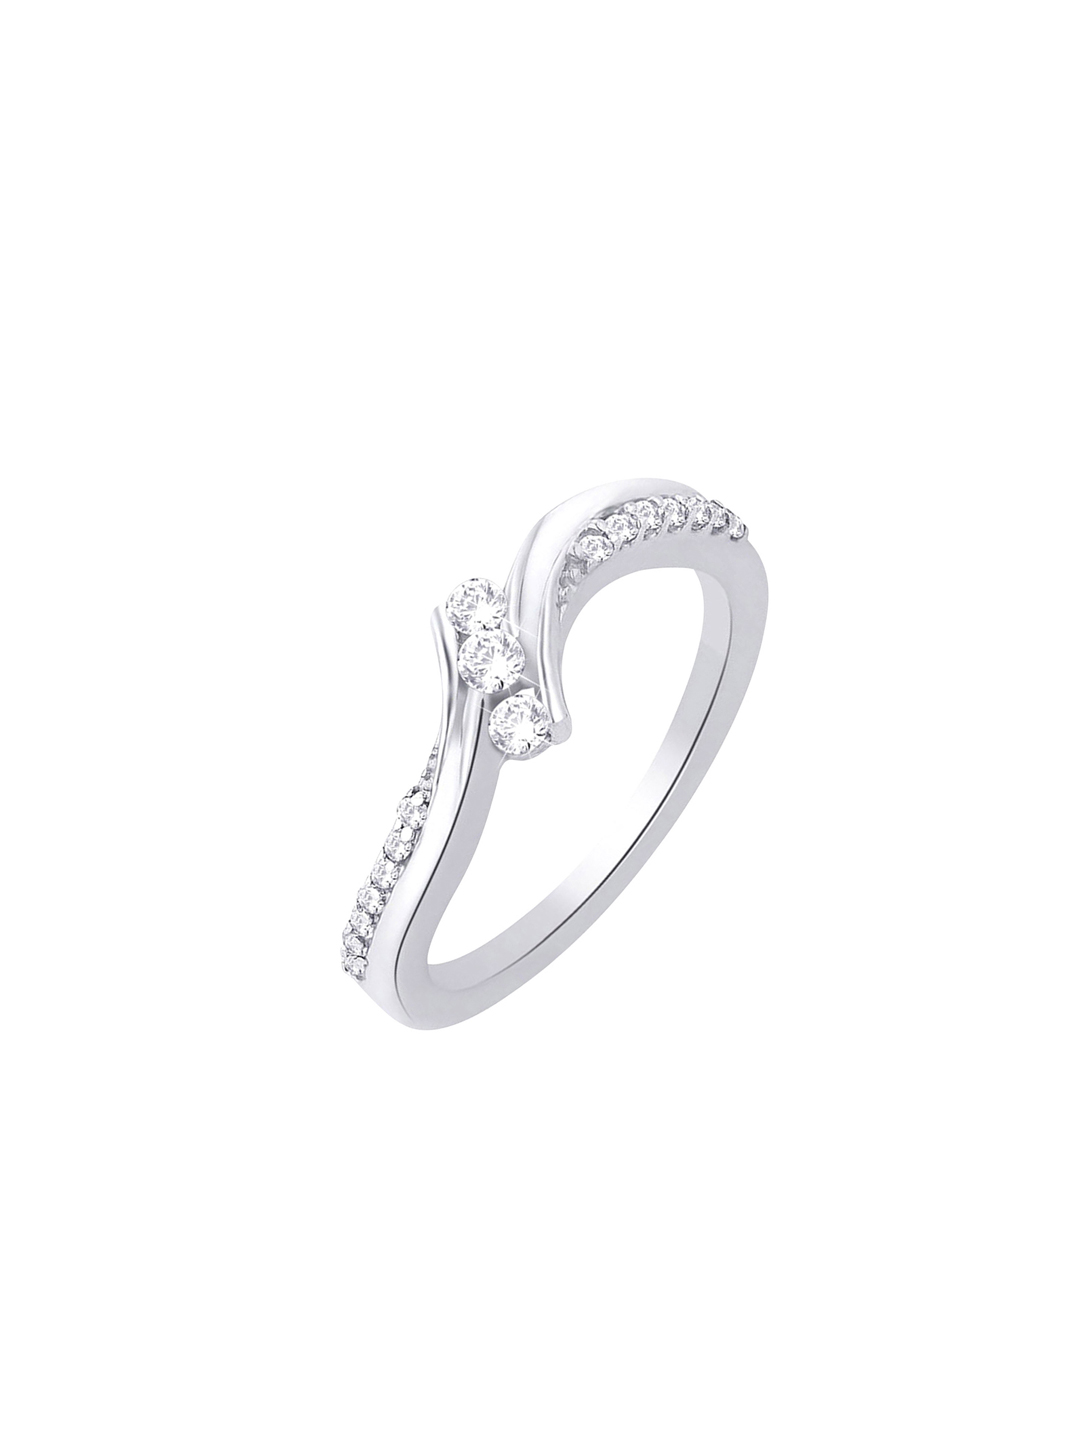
Lucera Women Silver Ring
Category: Accessories / Jewellery / Ring
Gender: Women
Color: Silver
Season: Summer 2012
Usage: Casual